Claude Monet

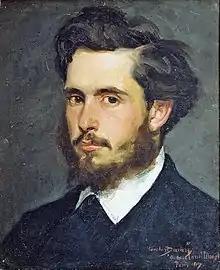
"Portrait of Claude Monet", Carolus-Duran,

In 1867 his then-mistress, Camille Doncieux—whom he had met two years earlier as a model for his paintings—gave birth to their first child, Jean. Monet had a strong relationship with Jean, claiming that Camille was his lawful wife so Jean would be considered legitimate. Monet's father stopped financially supporting him as a result of the relationship. Earlier in the year Monet had been forced to move to his aunt's house in Sainte-Adresse. There he immersed himself in his work, although a temporary problem with his eyesight, probably related to stress, prevented him from working in sunlight. Monet loved his family dearly, painting many portraits of them such as "Child With a Cup, a Portrait of Jean Monet". This painting in particular shows the first signs of Monets' later famous impressionistic work.